Concealment device

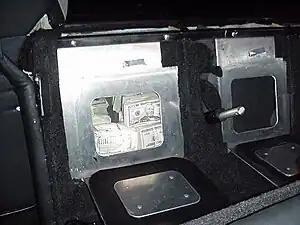
A trap compartment in a car.

"Trap" is a colloquial term for a secret compartment in an automobile. It can be intended to hide legal items, such as handguns or valuables, from thieves. But it can also be used to hide contraband, such as illegal drugs, from searches by authorities.